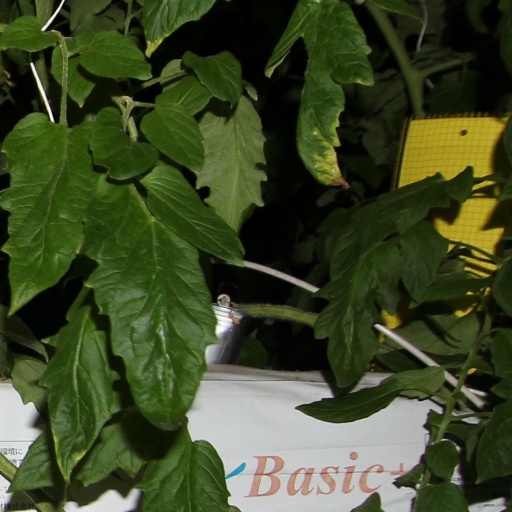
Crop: tomato